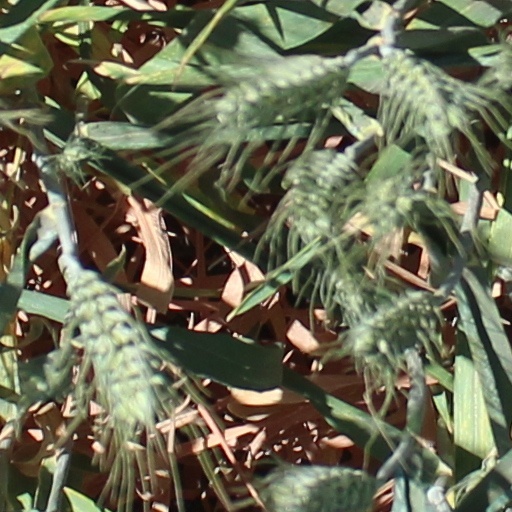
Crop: wheat